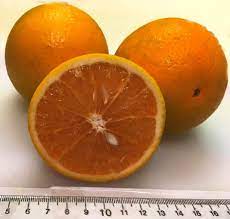
Label: Orange